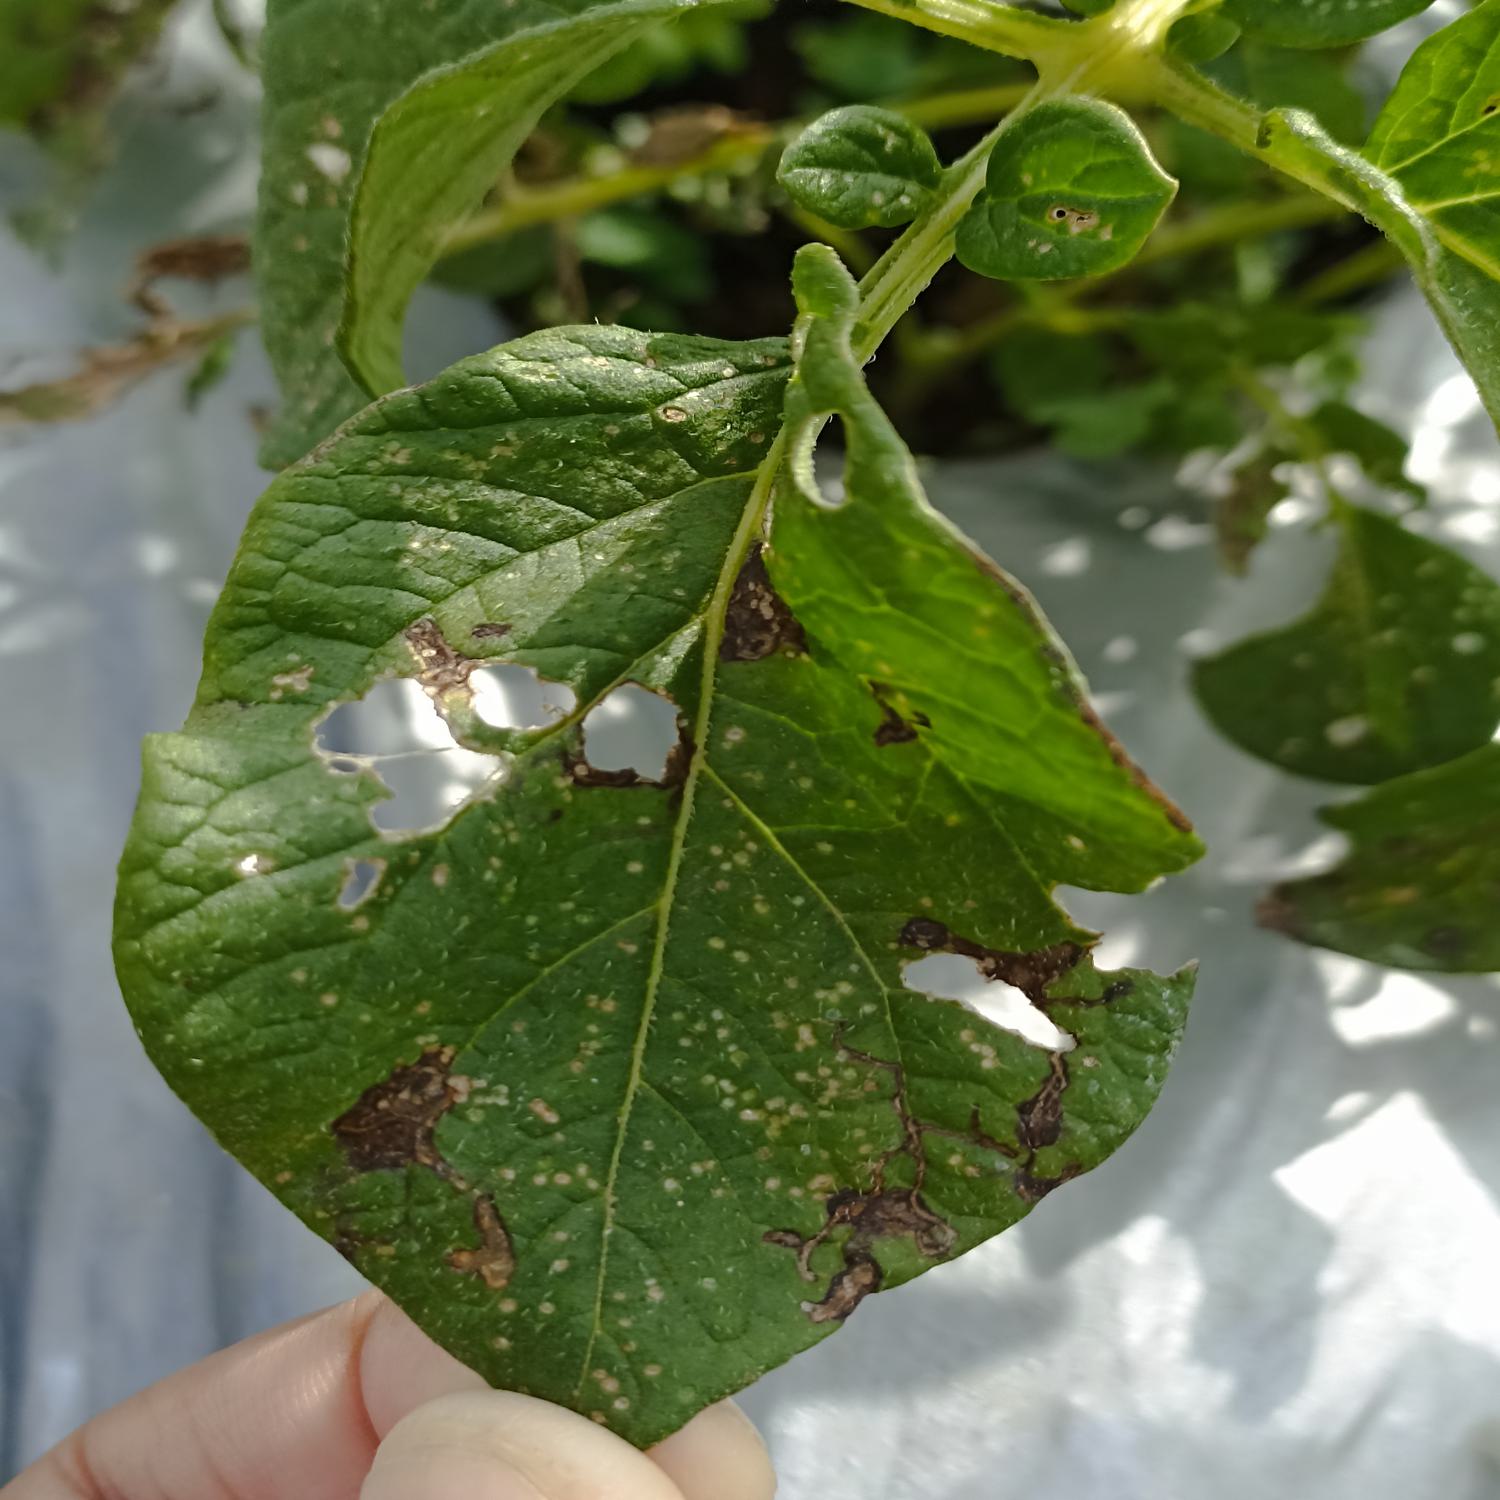
Label: Pest